Padstool (signage)

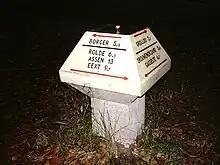
A padstool or fietspadstool (fiets)

Bicycle mushroom (Dutch: ) is a form of rural wayfinding signage for cyclists, in use in the Netherlands. They are named for their toadstool-like shape; "paddenstoel" first came into use as a nickname around 1921.